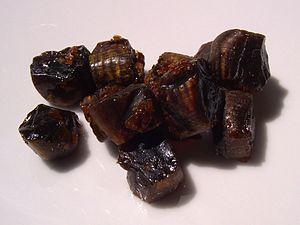
Le Bayrisch Blockmalz est un bonbon dur originaire de Bavière. Il se compose de caramel de sucre et d'au moins de 5% d'extrait de malt. Le goût des bonbons bruns est malté et doux. Ils ont généralement un poids de six à neuf grammes chacun et une forme de bloc grossier.